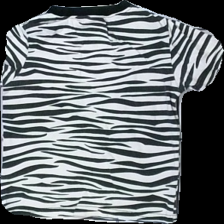
View: back
Type: T-shirt
Category: Children
Brand: H&M
Colors: White, Black, Yellow
Material: 100% bomull
Pattern: Animal print
Cut: C-collar
Size: 98
Season: All
Damage: luddig
Damage location: middle center
Damage 2: luddig
Damage 2 location: bottom center
Damage 3: luddig
Damage 3 location: middle center
Price range: <50
Recommended usage: Export
Description: T-shirt med tryck